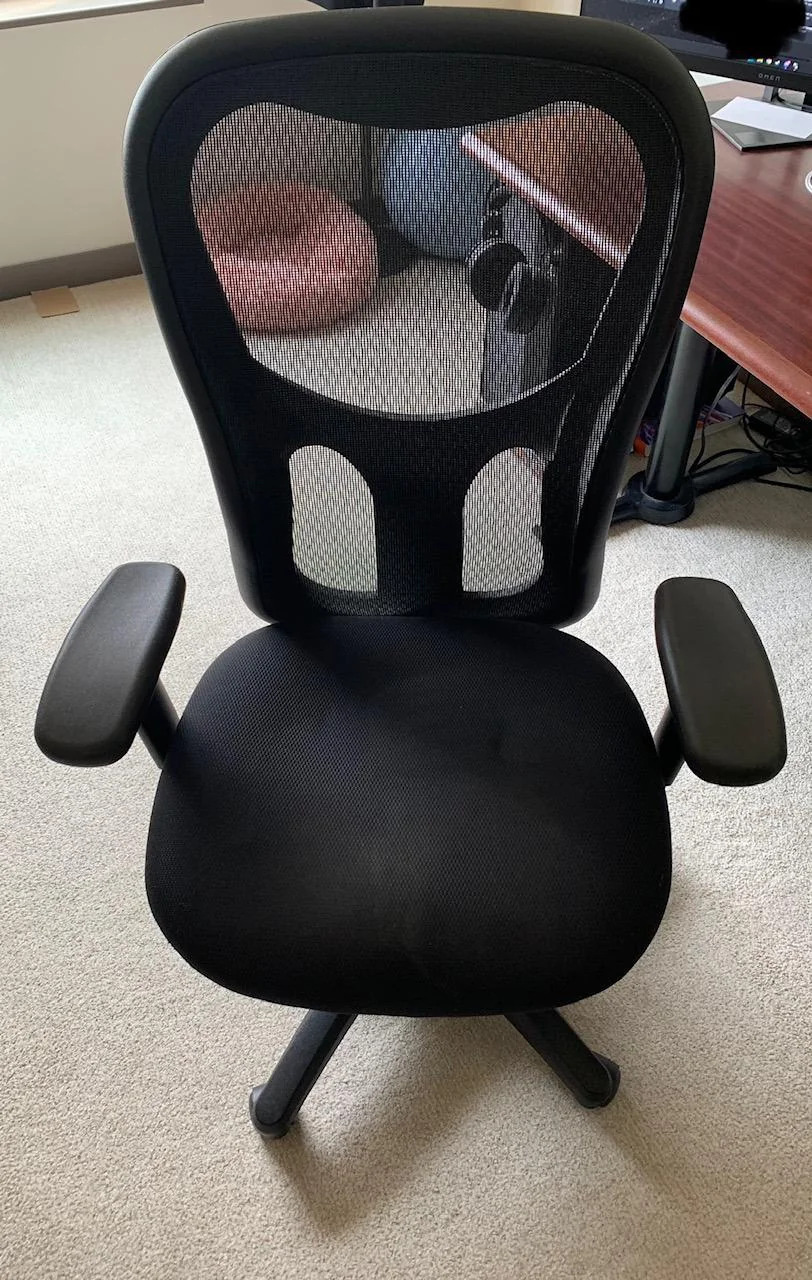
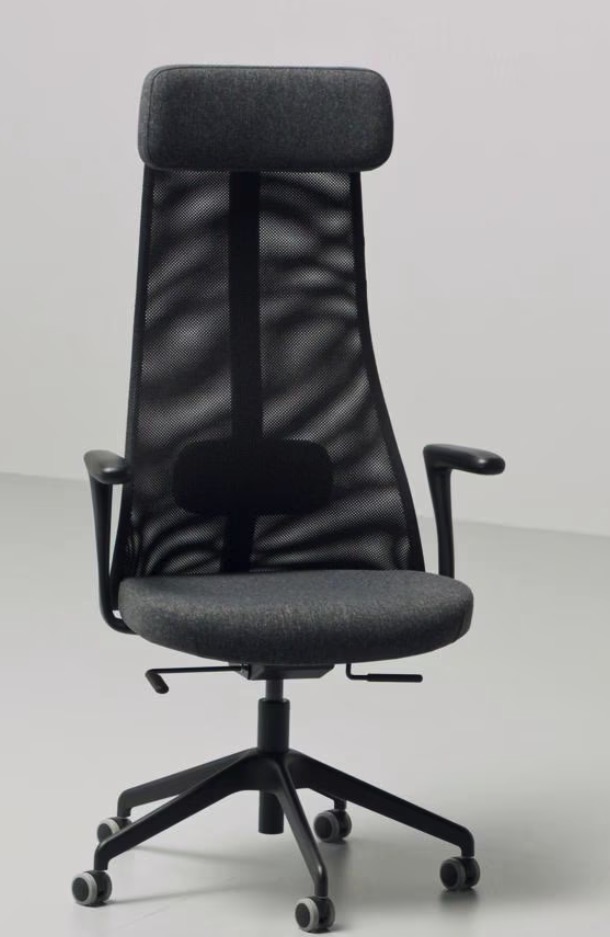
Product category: items_chair
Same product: no